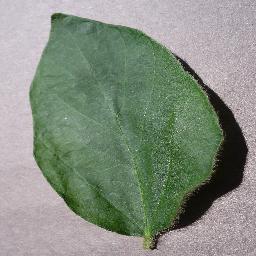
Label: Soybean___healthy